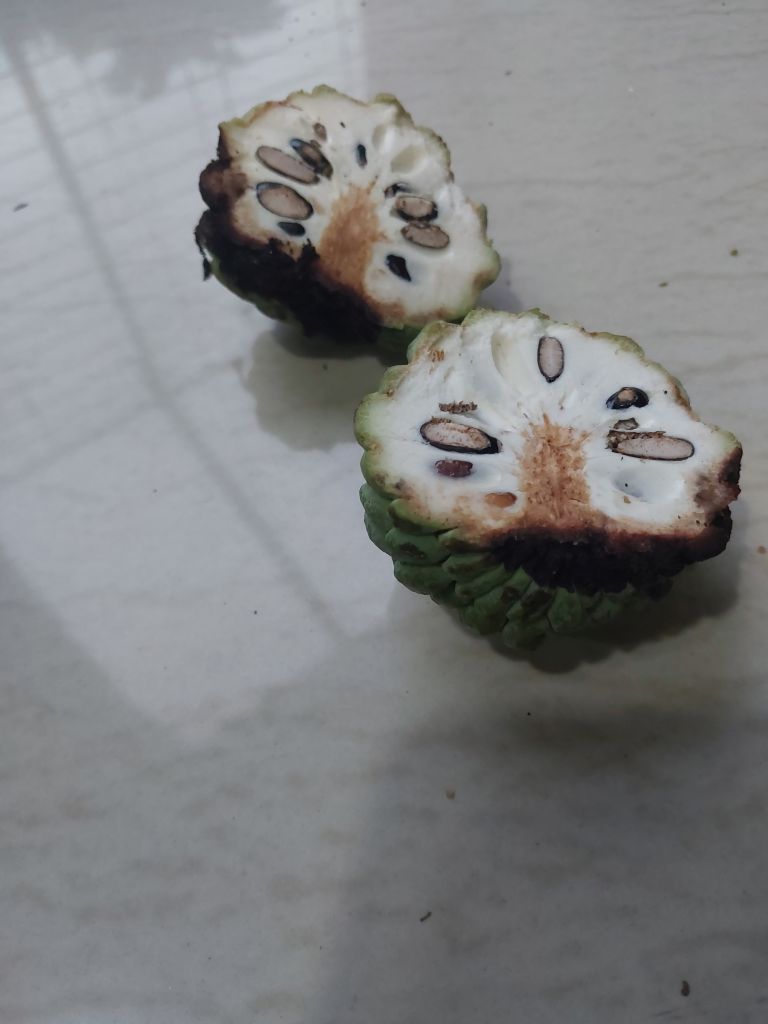
Disease label: Diplodia Rot